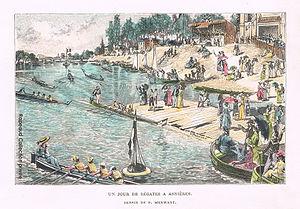
Un jour de régates au bord de la Seine à Asnières, dessin de P. Merwart
Paul Merwart ou Paweł Merwart, né à Marianówka, Gouvernement de Kherson, le 25 mars 1855 et mort lors de l'éruption de la montagne Pelée à Saint-Pierre de la Martinique le 8 mai 1902, est un artiste peintre franco-polonais.
Asnières-sur-Seine, anciennement Asnières jusqu'au 15 février 1968, est une commune française du département des Hauts-de-Seine en région Île-de-France.